Assamese cinema

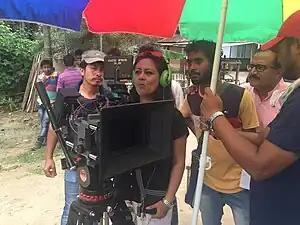
"Director Prerana Barbarooah with Jyoti Bhuyan and Pradip Daimary on the sets of Tumi Aahibaane, 2016"

The 2010s saw the release of four Assamese blockbusters- "Mission China directed by" Zubeen Garg which earned nearly ₹60,000,000/- (Six Crores) in the box office"," "Tumi Aahibane directed" by National Award Winner Prerana Barbarooah which earned nearly ₹20,000,000/- (Two Crores) in the box office, "Raamdhenu directed by" National Award Winner Munin Barua which earned nearly ₹20,000,000/- (Two Crores) in the box office and "Priyaar Priyo" directed by National Award Winner Munin Barua which earned nearly ₹20,000,000/- (Two Crores) in the box office.